Pythagoreanism

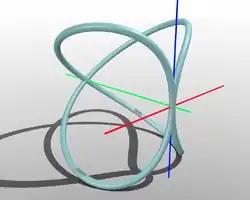
The Archytas curve

The "mathēmatikoi" acknowledged the religious underpinning of Pythagoreanism and engaged in "mathēma" (translated as "learning" or "studying") as part of their practice. While their scientific pursuits were largely mathematical, they also promoted other fields of scientific study in which Pythagoras had engaged during his lifetime. A sectarianism developed between the dogmatic "akousmatikoi" and the "mathēmatikoi", who in their intellectual activism became regarded as increasingly progressive. This tension persisted until the 4th century BC, when the philosopher Archytas engaged in advanced mathematics as part of his devotion to Pythagoras' teachings.